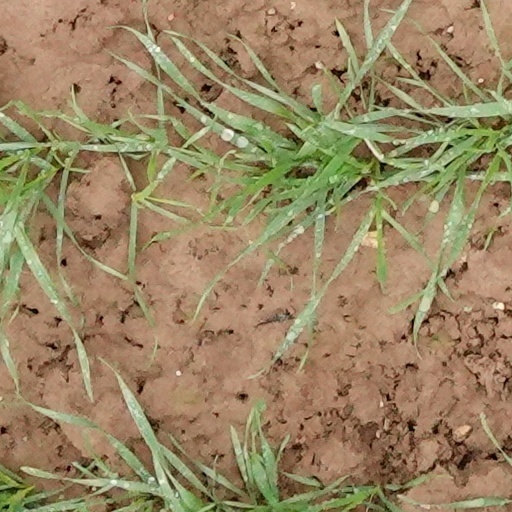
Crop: wheat